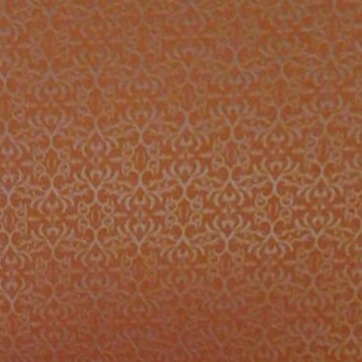
Material: wallpaper